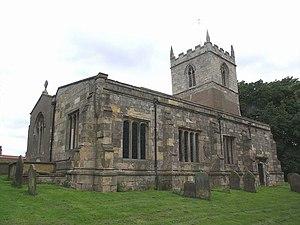
L'église Saint-Pierre-et-Saint-Paul de Gringley-on-the-Hill est une église paroissiale anglicane située à Gringley-on-the-Hill au Nottinghamshire, en Angleterre. Elle est rattachée au doyenné de Bassetlaw et Bawtry et au diocèse de Southwell et Nottingham. Elle est classée monument de Grade II*.